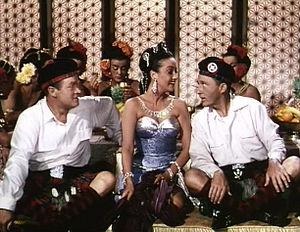
En route vers Bali ou Bal à Bali est un film américain réalisé par Hal Walker, sorti en 1952.